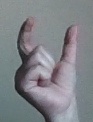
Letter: nun